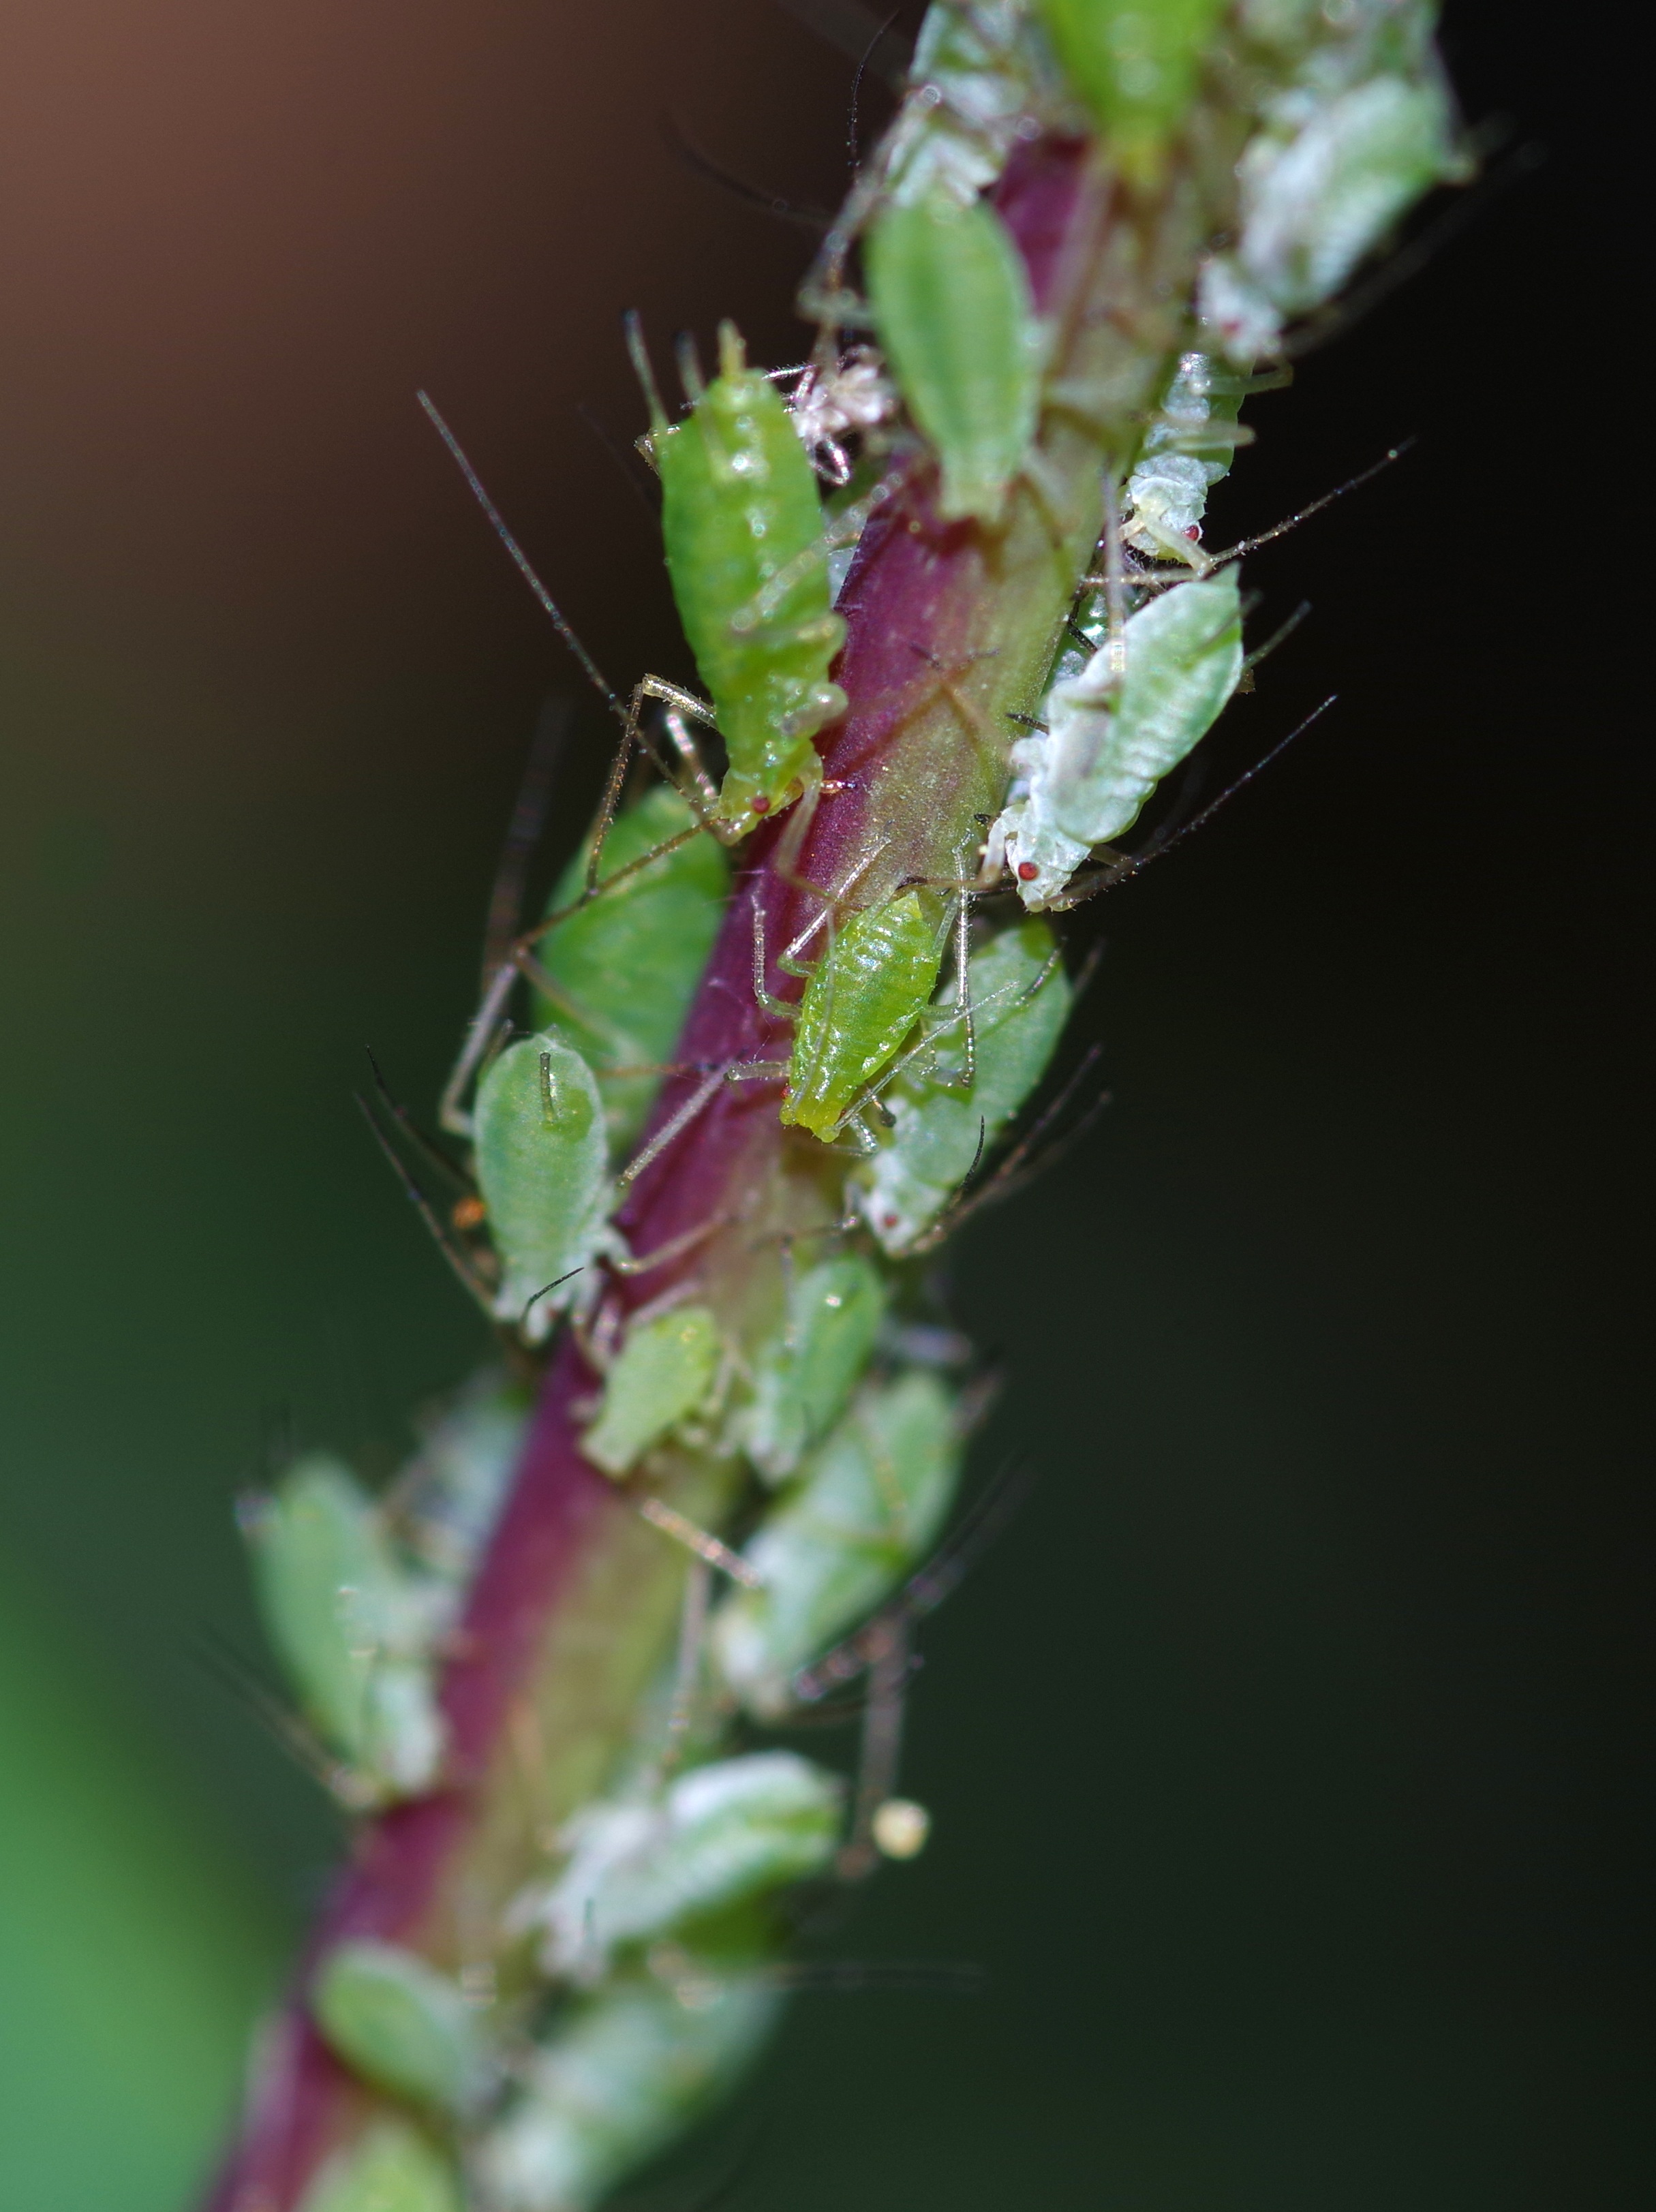
photography, flower, busy, green, insect, macro, flora, fauna, invertebrate, close up, dragonfly, bugs, pest, damselfly, macro photography, arthropod, greenfly, overcrowding, plant stem, dragonflies and damseflies, net winged insects